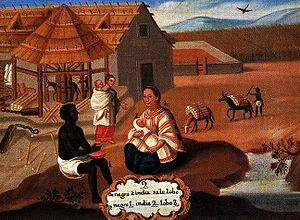
Le terme zambo ou zamba désignait les métis de noirs et d'amérindiens en Amérique hispanophone. Il est aujourd'hui tombé en désuétude en français.
La vice-royauté du Pérou était l'un des deux principaux districts administratifs créé par la couronne de Castille dans ses possessions d'outre-mer, avec la Nouvelle-Espagne centrée sur le Mexique. Pendant les deux premiers siècles de son existence, il comprenait la plus grande partie de l'Amérique du Sud.